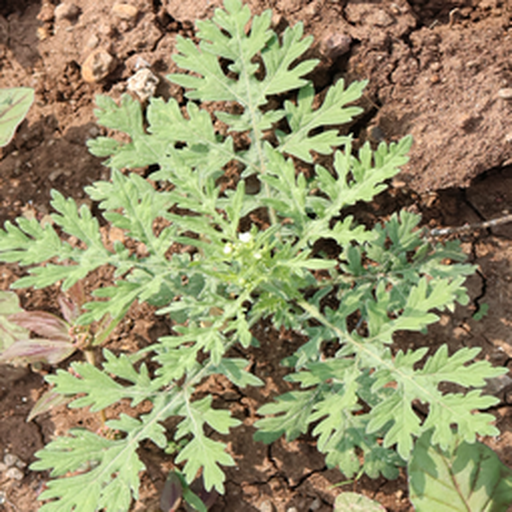
Weed species: Gajar_gavat_(Parthenium hysterophorus)